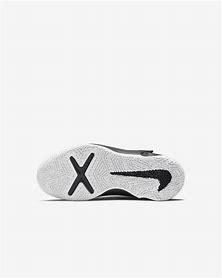
Brand: Nike
Model: Team Hustle D 10